New York State Route 421

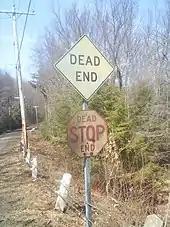
Signage at NY 421's western terminus, a dead end in Piercefield

On February 22, 1960, the American Legion Mountain Camp Corporation in Albany, New York made a decision to abdicate a right-of-way west of NY 421 to the Delaware and Hudson Railway station at Horseshoe. The decision was made because the Veterans Mountain Camp, operated by the American Legion, would not operate during the summer of 1960. This right-of-way would be given to the New York State Department of Public Works (NYSDPW) to build a new public highway for traffic between the two destinations. This would open the area to trout fishermen who would visit the Horseshoe area. Fishermen in the area would have to take the Delaware and Hudson Railway line from Little Tupper Lake and Sabattis to reach fishing spots on Big Tupper Lake.